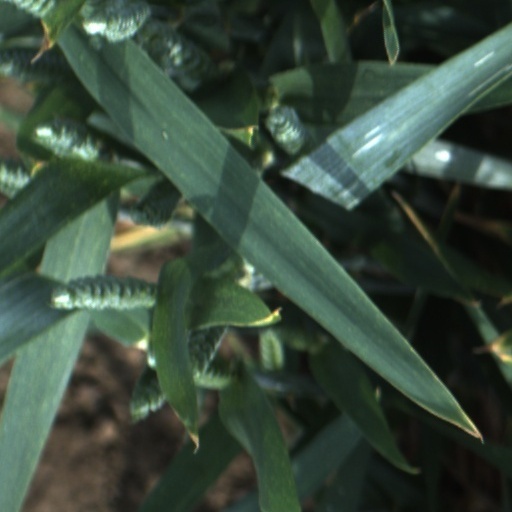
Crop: wheat